2017 Toyota/Save Mart 350

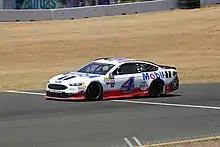
Kevin Harvick won the race.

The race restarted with 56 laps to go. With 47 to go, Busch took advantage of Hamlin's slip into Turn 11 to take the lead, only to allow Kevin Harvick to pass him unchallenged on the frontstretch two laps later. With 43 to go, Truex caught Harvick and out-braked him entering Turn 11 to retake the lead. On the following lap, cars were hitting pit road to make their final stop of the race. Truex did so with 40 to go, and a slow stop shuffled him behind Harvick in the running order. Jamie McMurray assumed the lead with 39 to go before pitting the next time around, handing the lead to Brad Keselowski, who was hoping for a caution.